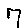
Label: 7